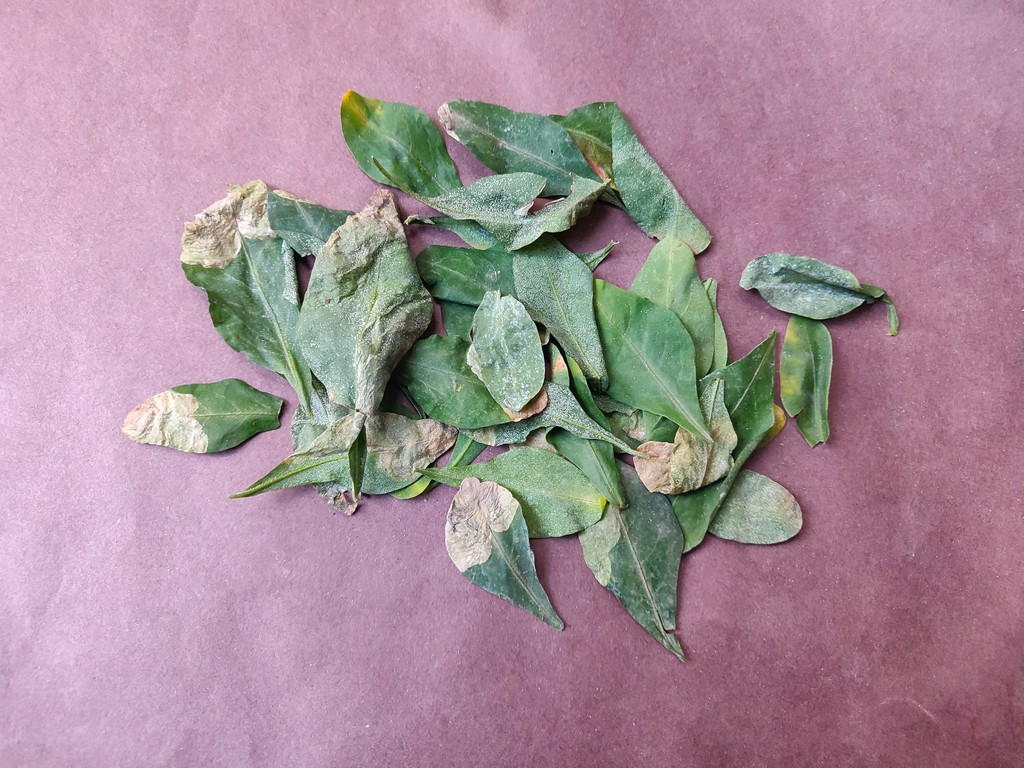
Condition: Unhealthy
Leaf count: multiple
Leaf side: unknown